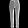
Label: Trouser